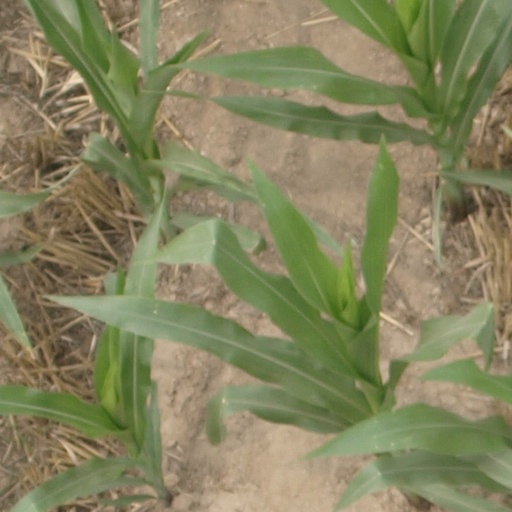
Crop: maize; corn